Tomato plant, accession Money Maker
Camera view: tilt-top (135 deg); turntable rotation: 300 degrees
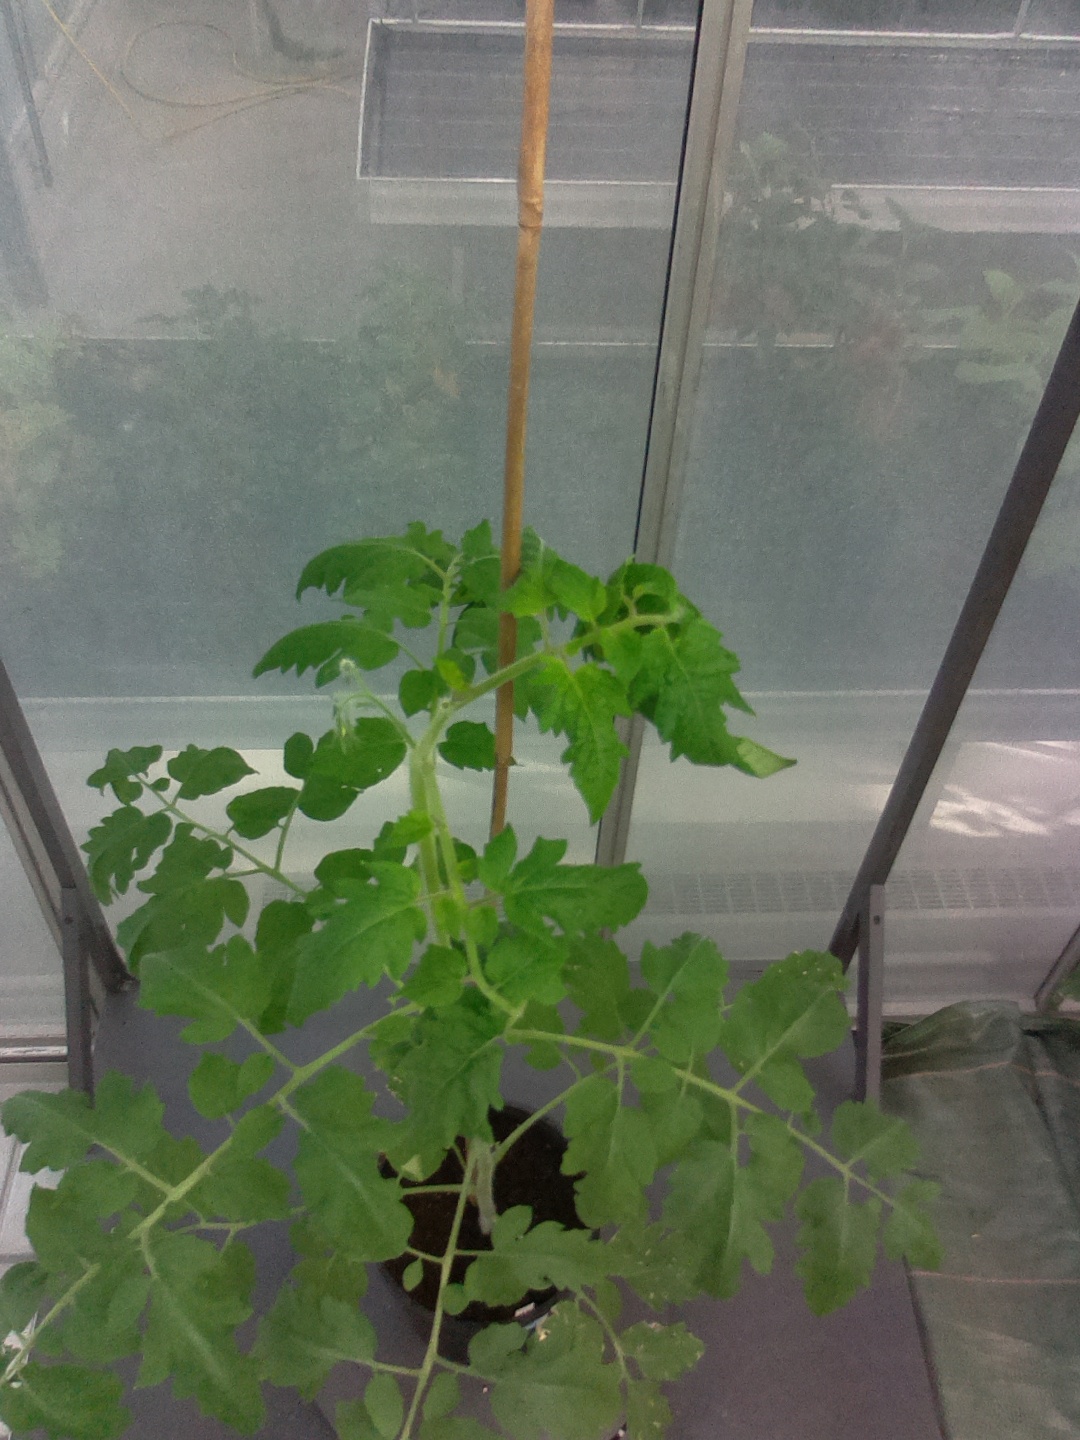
BBCH growth stage 60: First flowers open